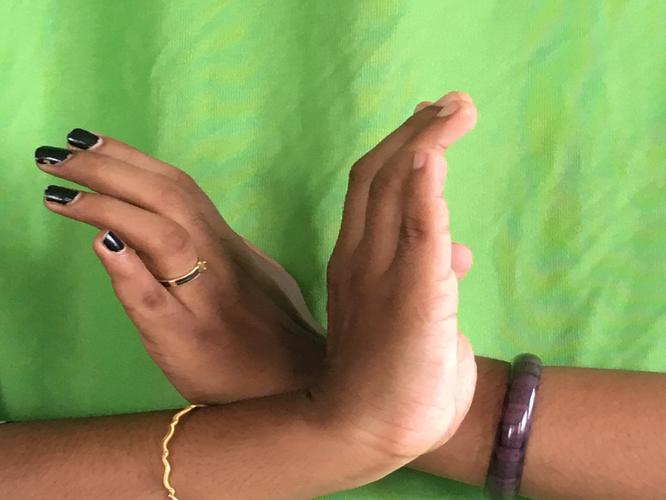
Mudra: Nagabandha
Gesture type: double_hand